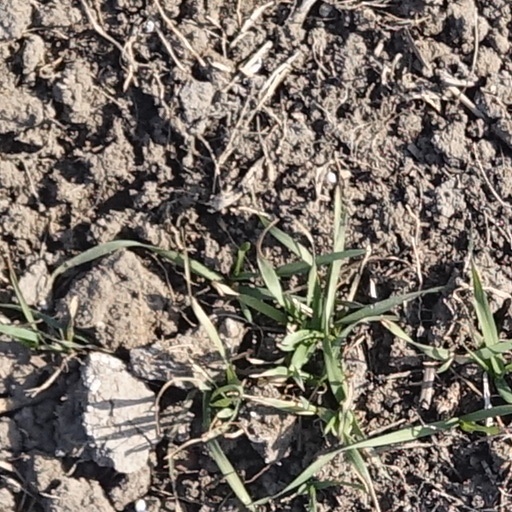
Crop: wheat